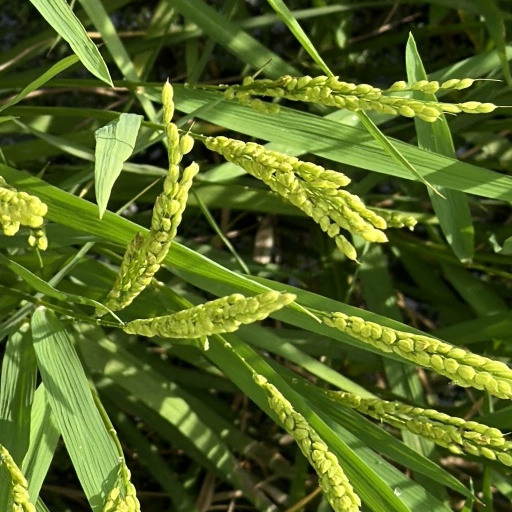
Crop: rice